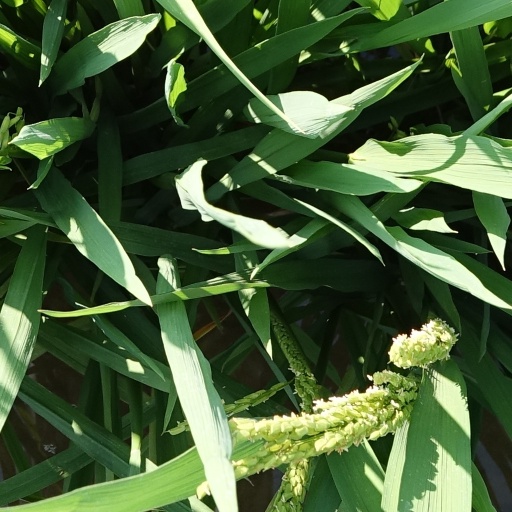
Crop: rice